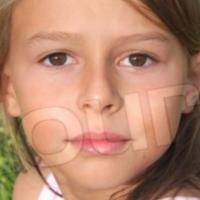
Age group: age 11-20